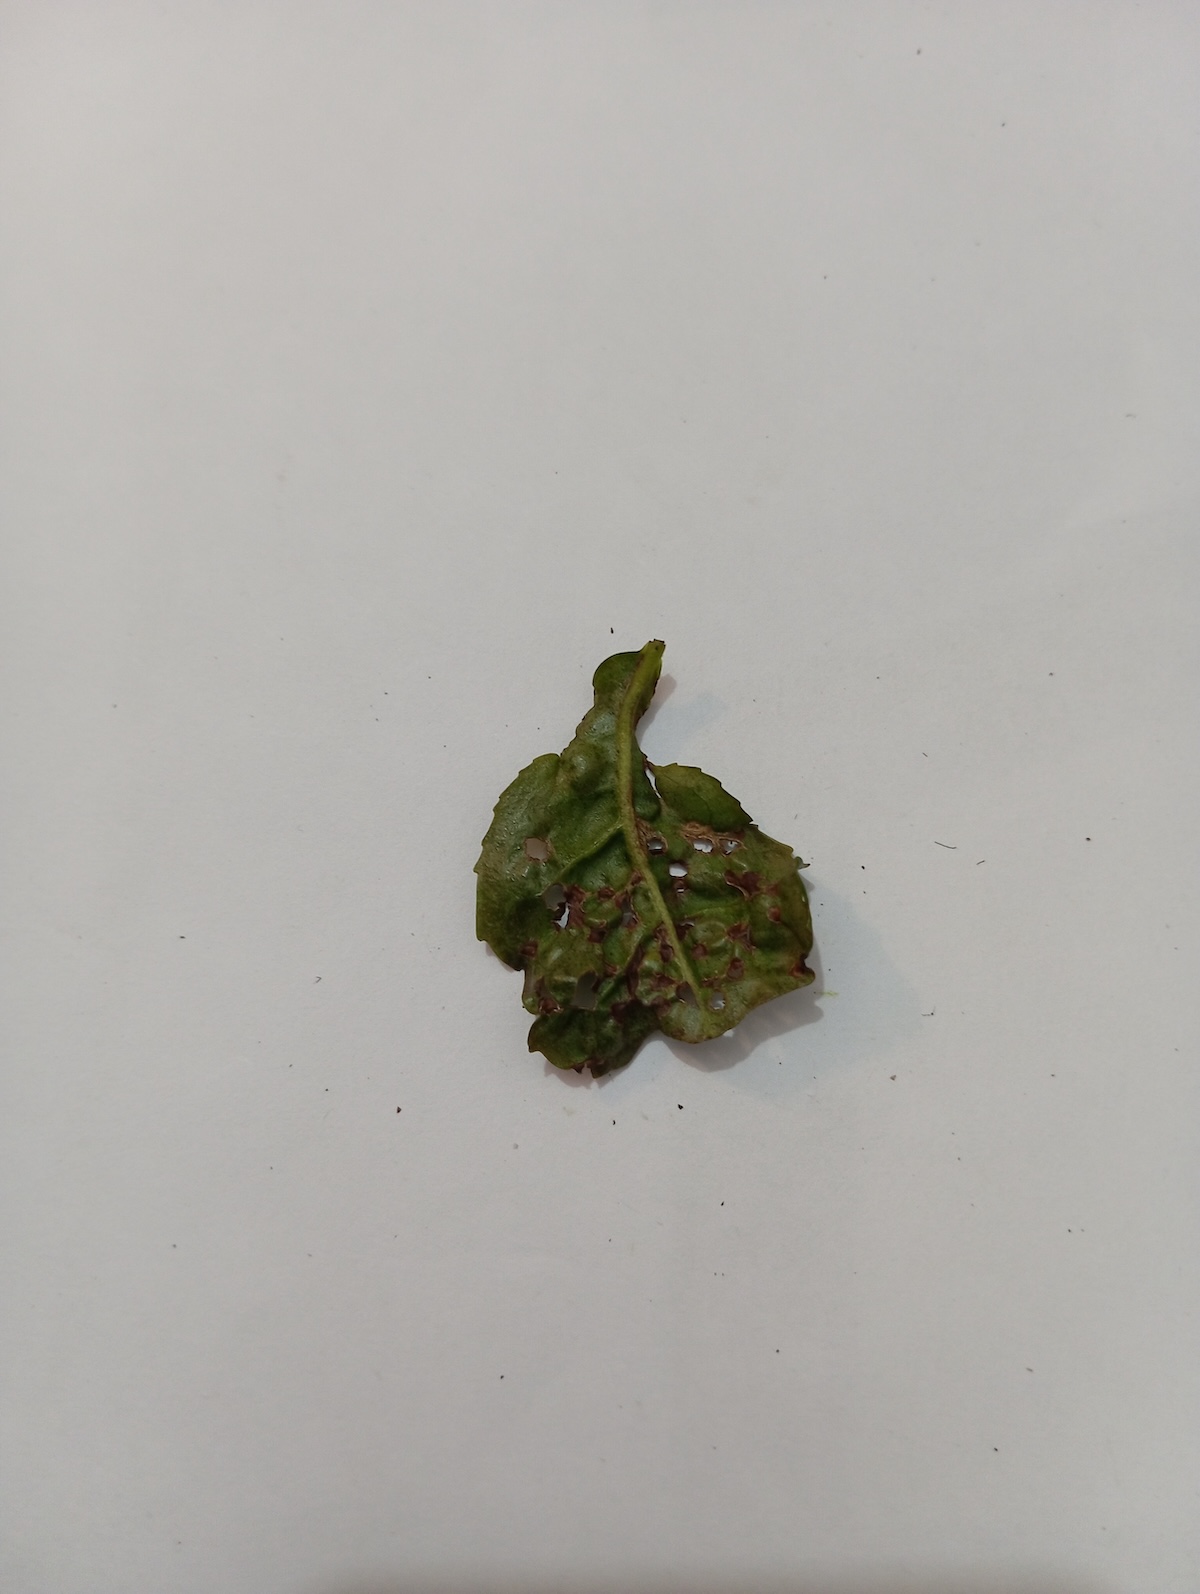
Label: Green mirid bug